Celebrity Big Brother (British TV series) series 21

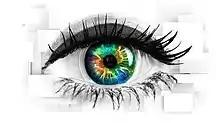
Series twenty-one logo

Celebrity Big Brother 21, also known as Celebrity Big Brother: Year of the Woman, was the twenty-first series of the British reality television series "Celebrity Big Brother". It launched on 2 January 2018 on Channel 5, and concluded on 2 February 2018 after 32 days, making it the joint longest series to date. It is the fourteenth celebrity series and the twenty-first series of "Big Brother" overall to air on Channel 5. Emma Willis returned to host the series, while Rylan Clark-Neal continued to present "Celebrity Big Brother's Bit on the Side".